Raccoon

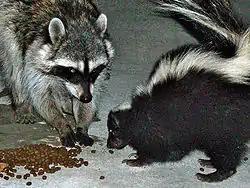
A skunk and a California raccoon ("P. l. psora") share cat food morsels in a Hollywood, California backyard

Raccoons have become notorious in urban areas for consuming food waste. They possess impressive problem-solving abilities and can break into all but the most secure food waste bins, which has earned them the derisive nickname "trash panda." The presence of raccoons near humans may be undesirable, as raccoon droppings (like most wild animals) contain parasites and other disease vectors. Raccoon roundworm is of particular concern to public health. It can be contracted in humans by accidental ingestion or inhalation of the eggs, which are present in the feces of infected raccoons. While usually harmless to the host, it causes progressive neurological damage in humans and is eventually fatal if untreated. It is found in about 60% of adult raccoons. The general presence of raccoons in an area is not typically of concern, but nests or droppings found within or near structures should be destroyed. Roundworm eggs are very robust, and bleach alone is insufficient; burning or treatment with hot solutions of sodium hydroxide is required. The keeping of raccoons as pets is illegal in some jurisdictions due to these risks.